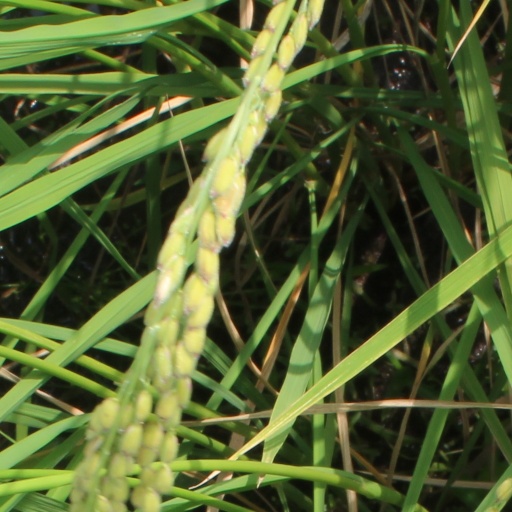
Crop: rice